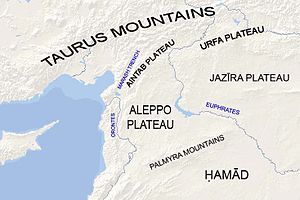
Døde byer / Beliggenhed
Døde byer kaldes ruinerne af de tidligere omkring 700 landsbylignende bosættelser fra senromersk og tidlig byzantinsk tid i det nordsyriske kalkstensmassiv, et område som på den tid kaldtes Belus. Bosættelsernes blomstringstid begyndte i 300-tallet e.Kr. og var baseret på dyrkning og salg af oliven, vin og korn. Indtægterne fra det overvejende feudalt organiserede samfund blev investeret af de græsktalende jordejere i overdådigt udførte villaer, offentlige bygninger og frem for alt i massive kalkstenskirker. De fleste af beboerne konverterede til kristendommen i løbet af 300-tallet. I de døde byers område fandt udviklingen af det syriske kirkebyggeri sted fra den enkle kirke i landsbyerne til katedralerne i byerne. I begyndelsen af 600-tallet – endnu før den arabiske erobring – begyndte den økonomiske nedgang af grunde, der endnu kun gøres formodniger om. I de to følgende århundreder blev landsbyerne gradvist forladt.